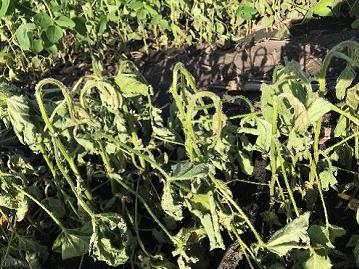
Plant: Cucumber
Disease: cucumber bacterial wilt